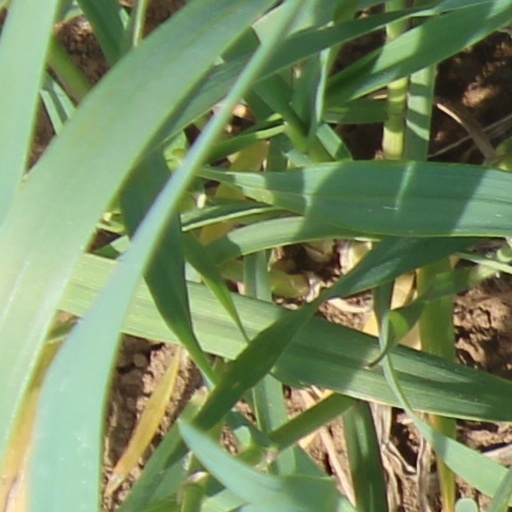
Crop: wheat